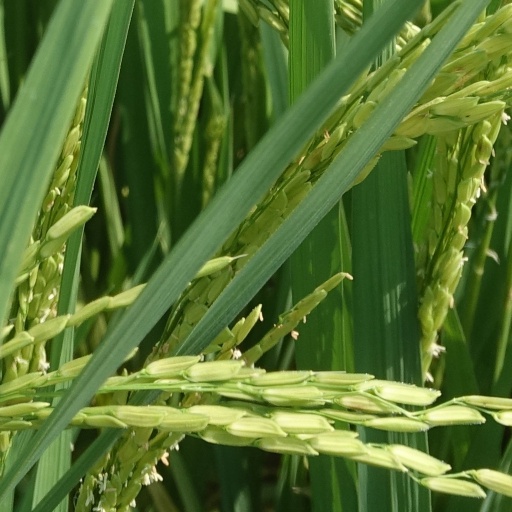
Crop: rice